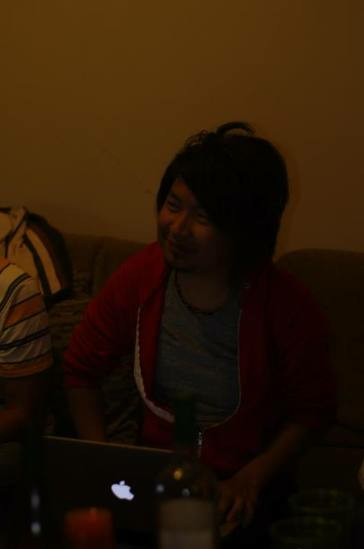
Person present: Yes